Megola

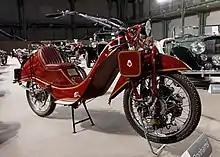
A Megola touring bike displayed at a 2011 exhibition in Paris - "110 ans d'automobile au Grand Palais"

The engine was very flexible, lacking both a clutch and a transmission. To start the engine, the rider had to either spin the front wheel while the cycle was on its stand, or push-start the cycle. The cylinders could be disassembled without having to remove all the wheel spokes to reach them. The lack of a clutch meant the engine had to be stopped when the cycle was stationary. As an alternative, the owner's manual suggested the rider make small orbits in the road if at any point they had to halt.